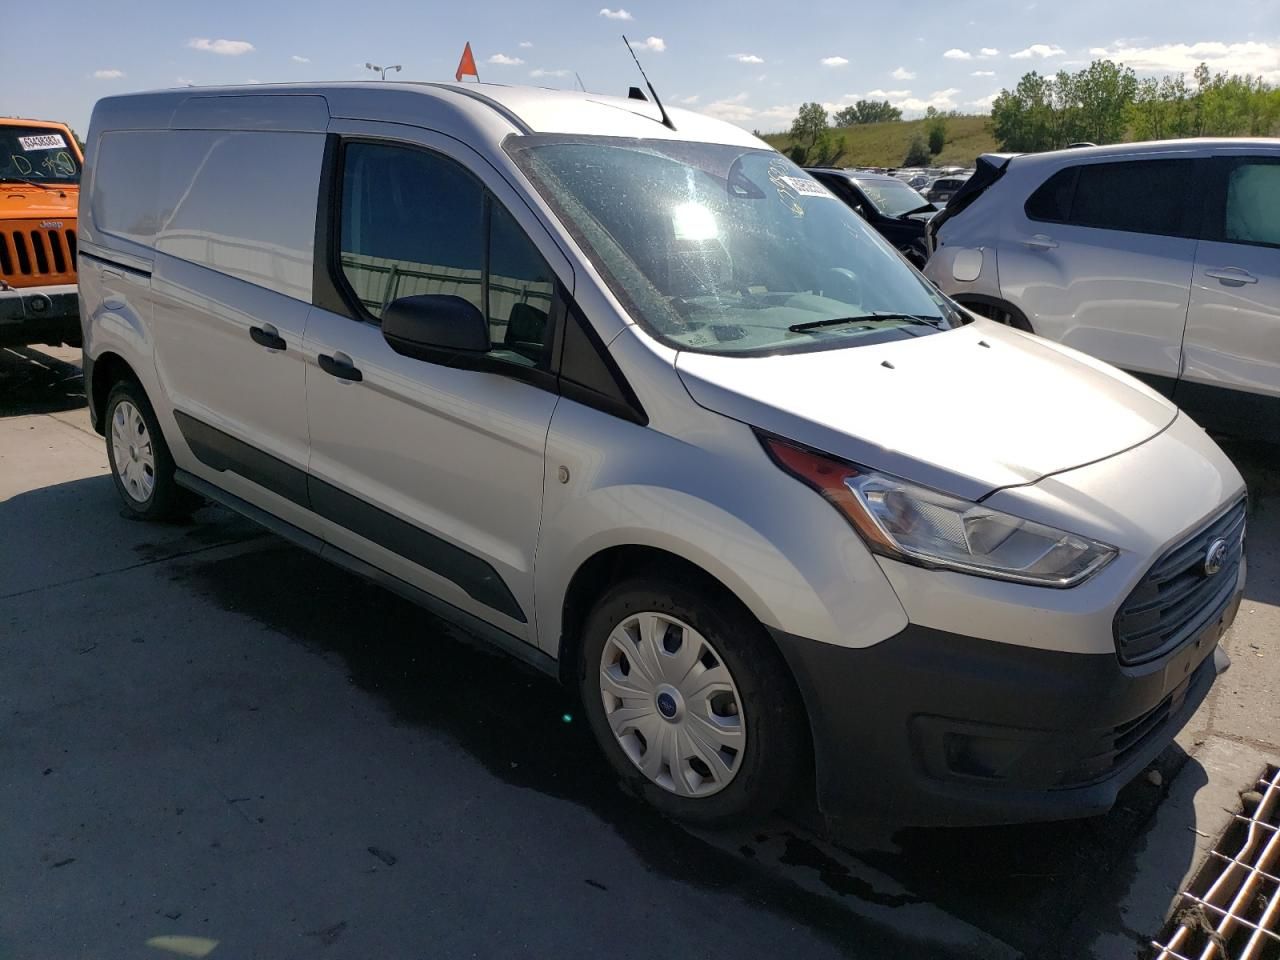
Aucun dommage détecté.
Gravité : aucun